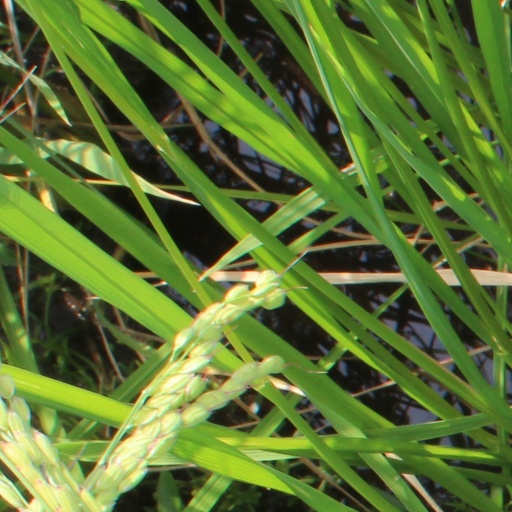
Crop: rice